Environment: real
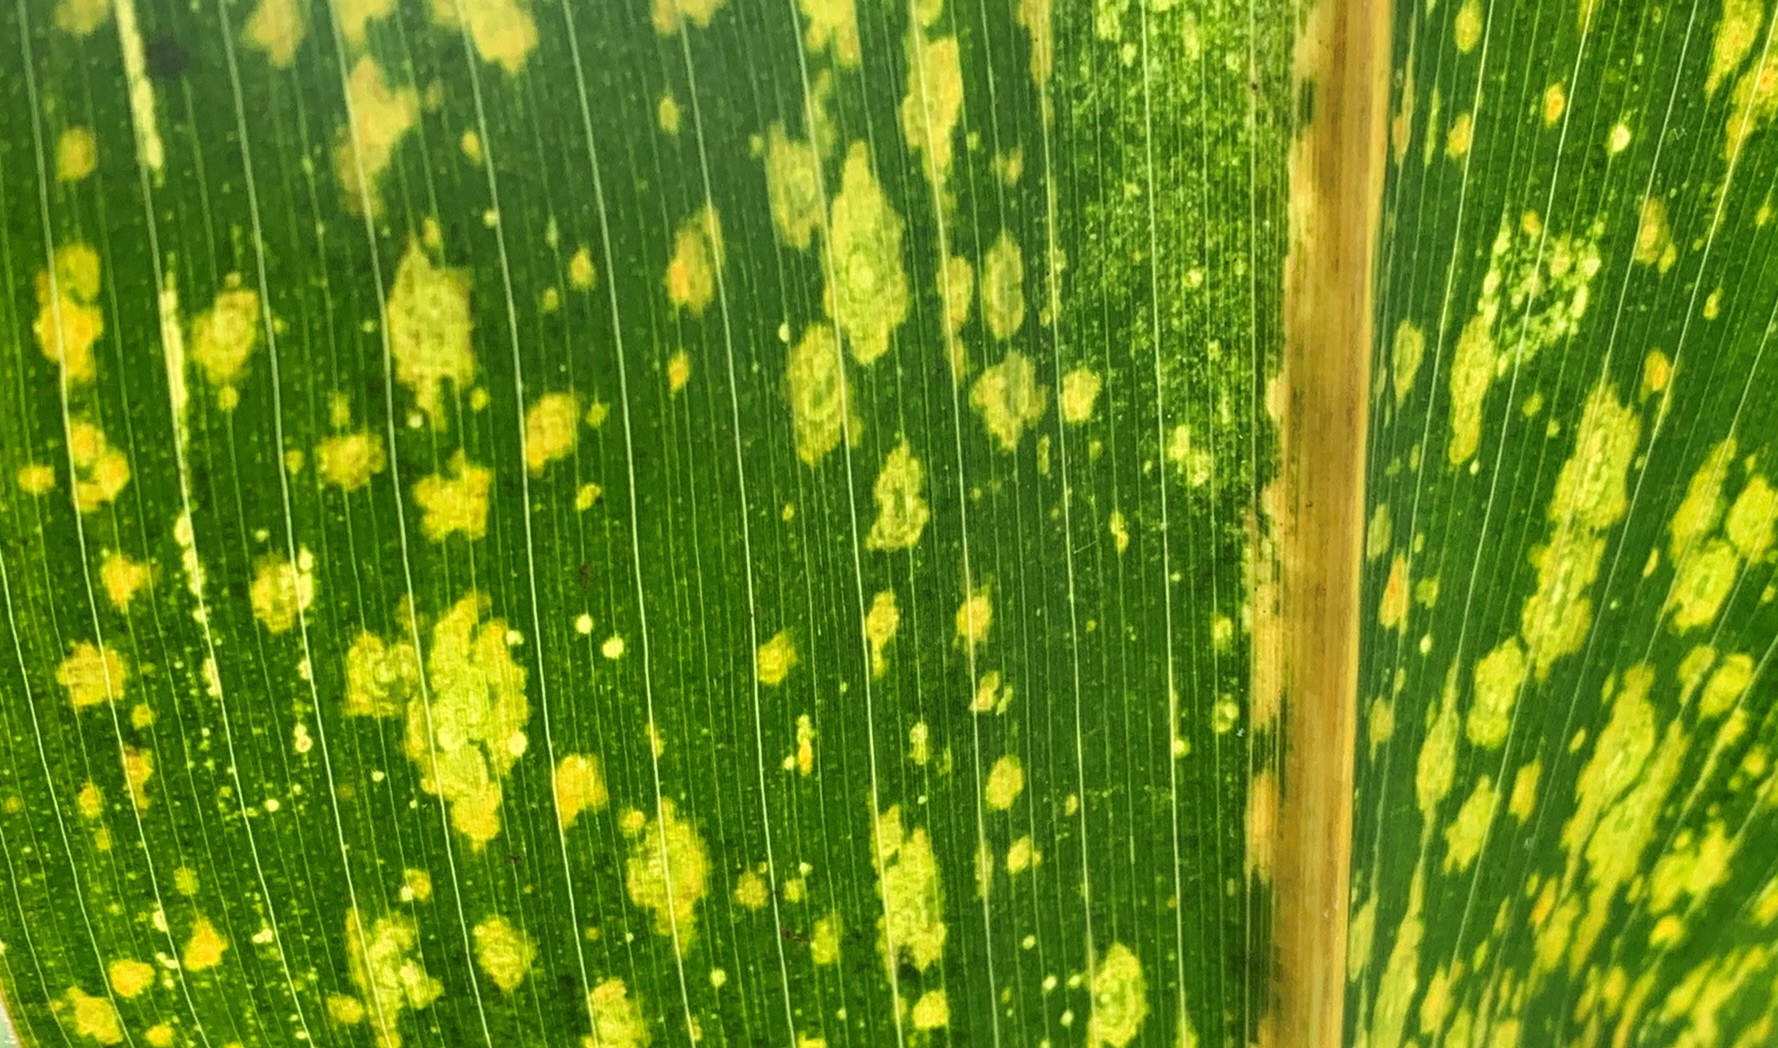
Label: lethal_necrosis